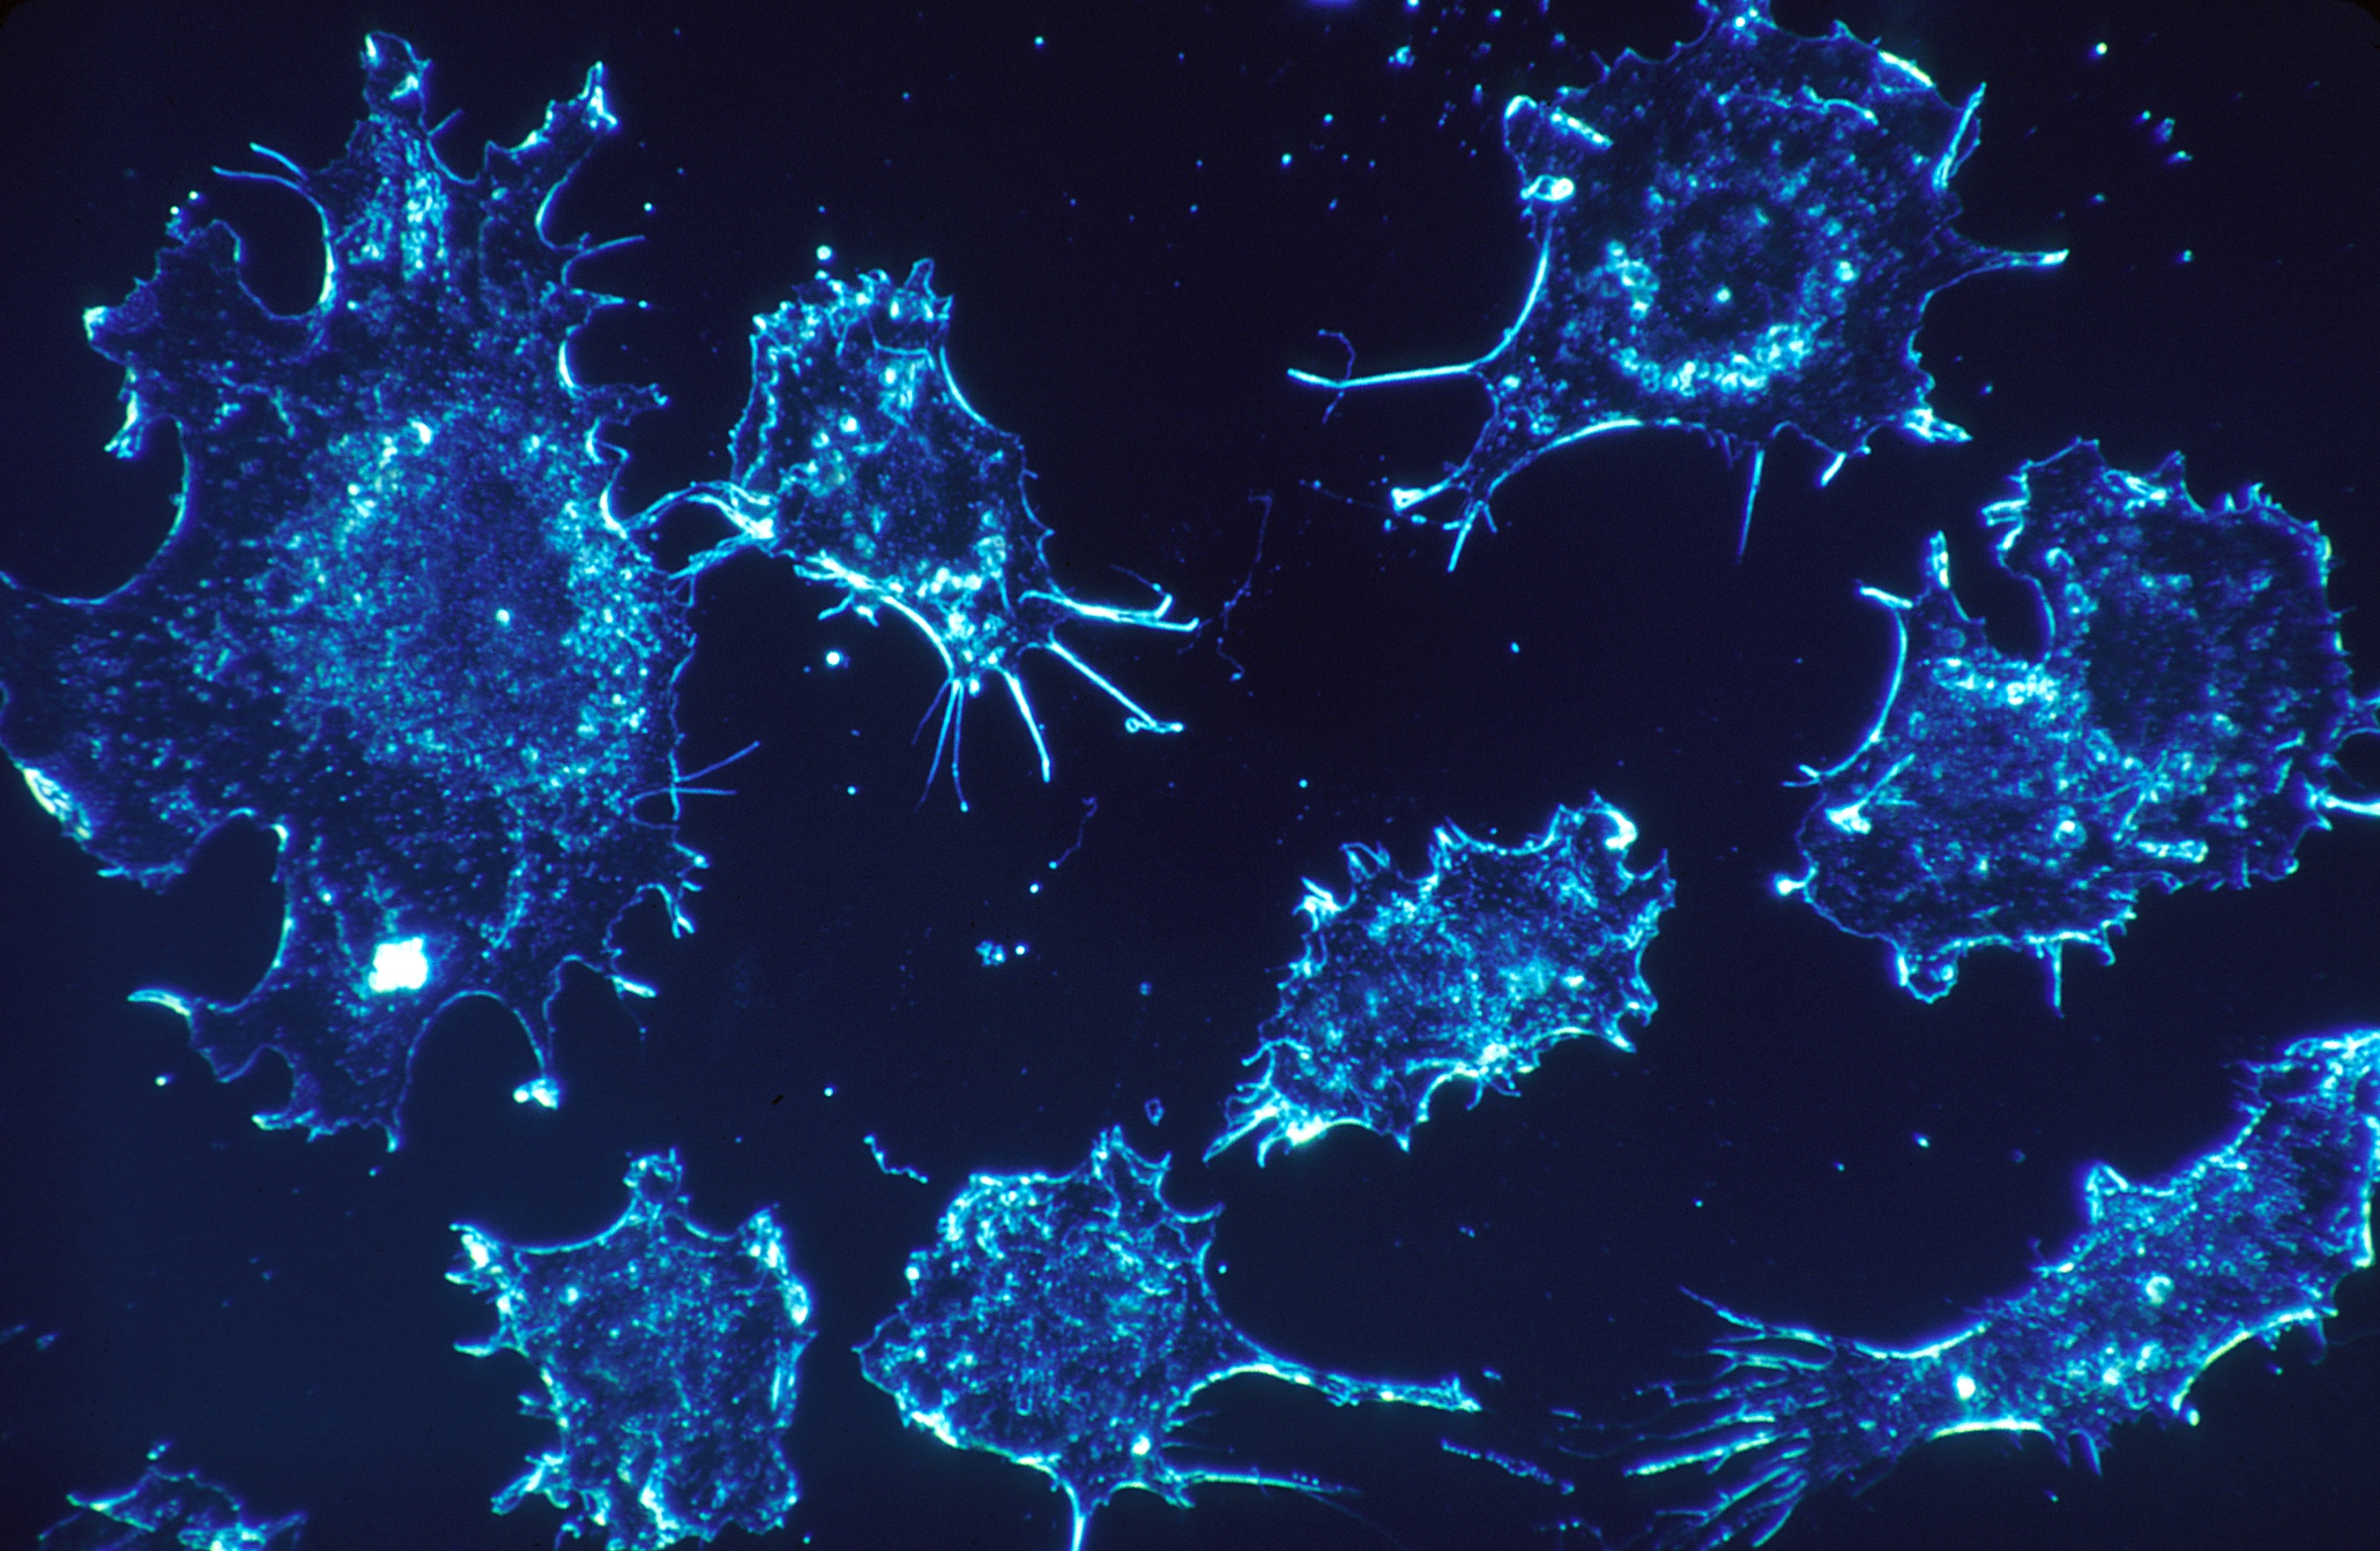
water, light, sky, technology, space, human, darkness, blue, world, earth, scan, cells, medical, organism, special effects, microscopic, computer wallpaper, electric blue, cancer cells, electron microscope scan